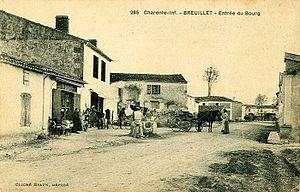
Le bourg de Breuillet en 1904
Breuillet est une commune du Sud-Ouest de la France, située dans le département de la Charente-Maritime et la région Nouvelle-Aquitaine. Ses habitants sont appelés les Breuilletons et les Breuilletonnes.